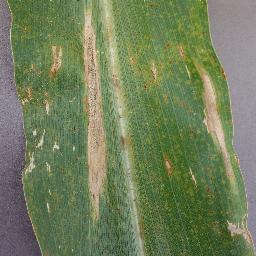
Label: Corn_(Maize)___Northern_Leaf_Blight